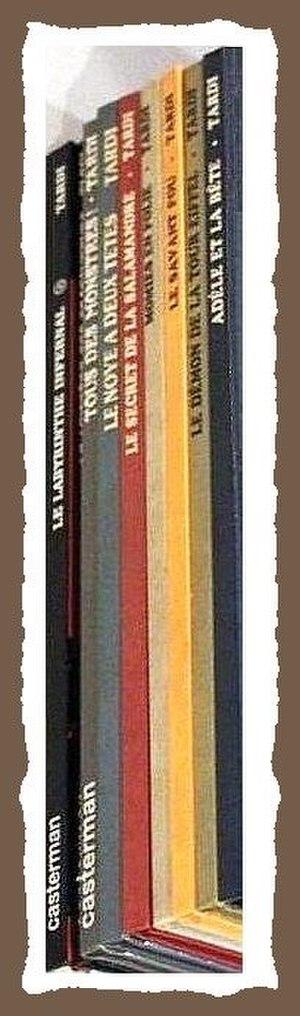
Les neuf tomes originaux d'Adèle Blanc-Sec de Tardi (Casterman).
Les Aventures extraordinaires d’Adèle Blanc-Sec est une série de bandes dessinées créée par l'auteur Jacques Tardi, d'abord publiée directement en albums cartonnés en 1976 pour les deux premiers épisodes par l'éditeur Casterman, et, ensuite, prépubliée notamment dans en 1980 avant mise en albums cartonnés par l'éditeur Casterman.
Jacques Tardi, né le 30 août 1946 à Valence, est un auteur de bande dessinée et illustrateur français. Son œuvre, traduite en plusieurs langues, lui a valu une certaine notoriété et une reconnaissance critique au-delà même du monde de la bande dessinée. Lauréat du grand prix de la ville d'Angoulême en 1985 et du prix Saint-Michel, en 1977 et 1979, il a reçu de nombreuses autres récompenses, dont trois autres prix du festival d'Angoulême, deux prix Max et Moritz et deux prix Eisner.